Georges Feydeau

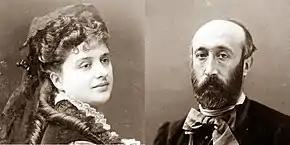
young white woman and bald, bearded middle aged white man

Feydeau's mother was Lodzia Bogaslawa, "née" Zelewska (1838–1924) known as "Léocadie". When she married Ernest Feydeau in 1861, he was a forty-year-old childless widower and she was twenty-two. She was a famous beauty, and rumours spread that she was the mistress of the Duc de Morny or even the Emperor Napoleon III and that one of them was the father of Georges, her first child. In later life Léocadie commented, "How can anyone be stupid enough to believe that a boy as intelligent as Georges is the son of that idiotic emperor!" She was more equivocal about her relationship with the duke, and Georges later said that people could think Morny his father if they wanted to.